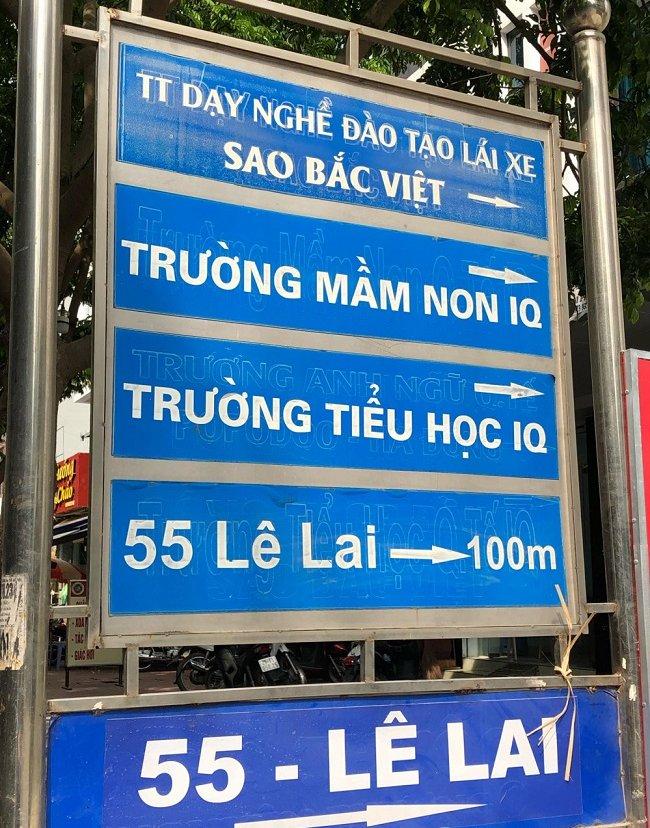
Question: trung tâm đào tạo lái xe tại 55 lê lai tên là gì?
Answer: trung tâm đào tạo lái xe tại 55 lê lai tên sao bắc việt